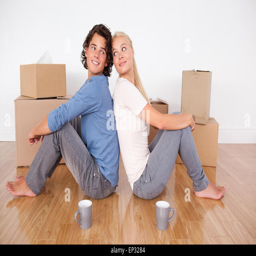
cute couple sitting on the floor